Belmont transmitting station

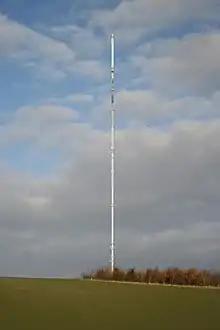
Then the tallest structure in the UK, seen in November 2007

The Belmont Transmitting Station is a broadcasting and telecommunications facility next to the B1225, west of the village of Donington on Bain in the civil parish of South Willingham, near Market Rasen and Louth in Lincolnshire, England. It is owned and operated by Arqiva.